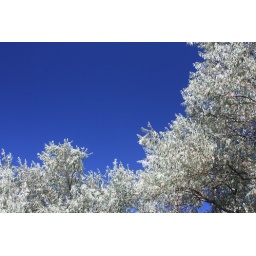
Camping out in the middle of the Black Rock Playa in July. The deep blue sky above Frong Pond.